Fouad Twal

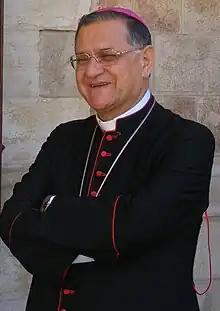

Fouad Twal (born 23 October 1940 in Madaba, Jordan) is a Jordanian Catholic prelate who served as Latin Patriarch of Jerusalem from 2008 to 2016. He has also served as the Grand Prior of the Equestrian Order of the Holy Sepulchre of Jerusalem and President for the Assembly of Catholic Ordinaries of the Holy Land.